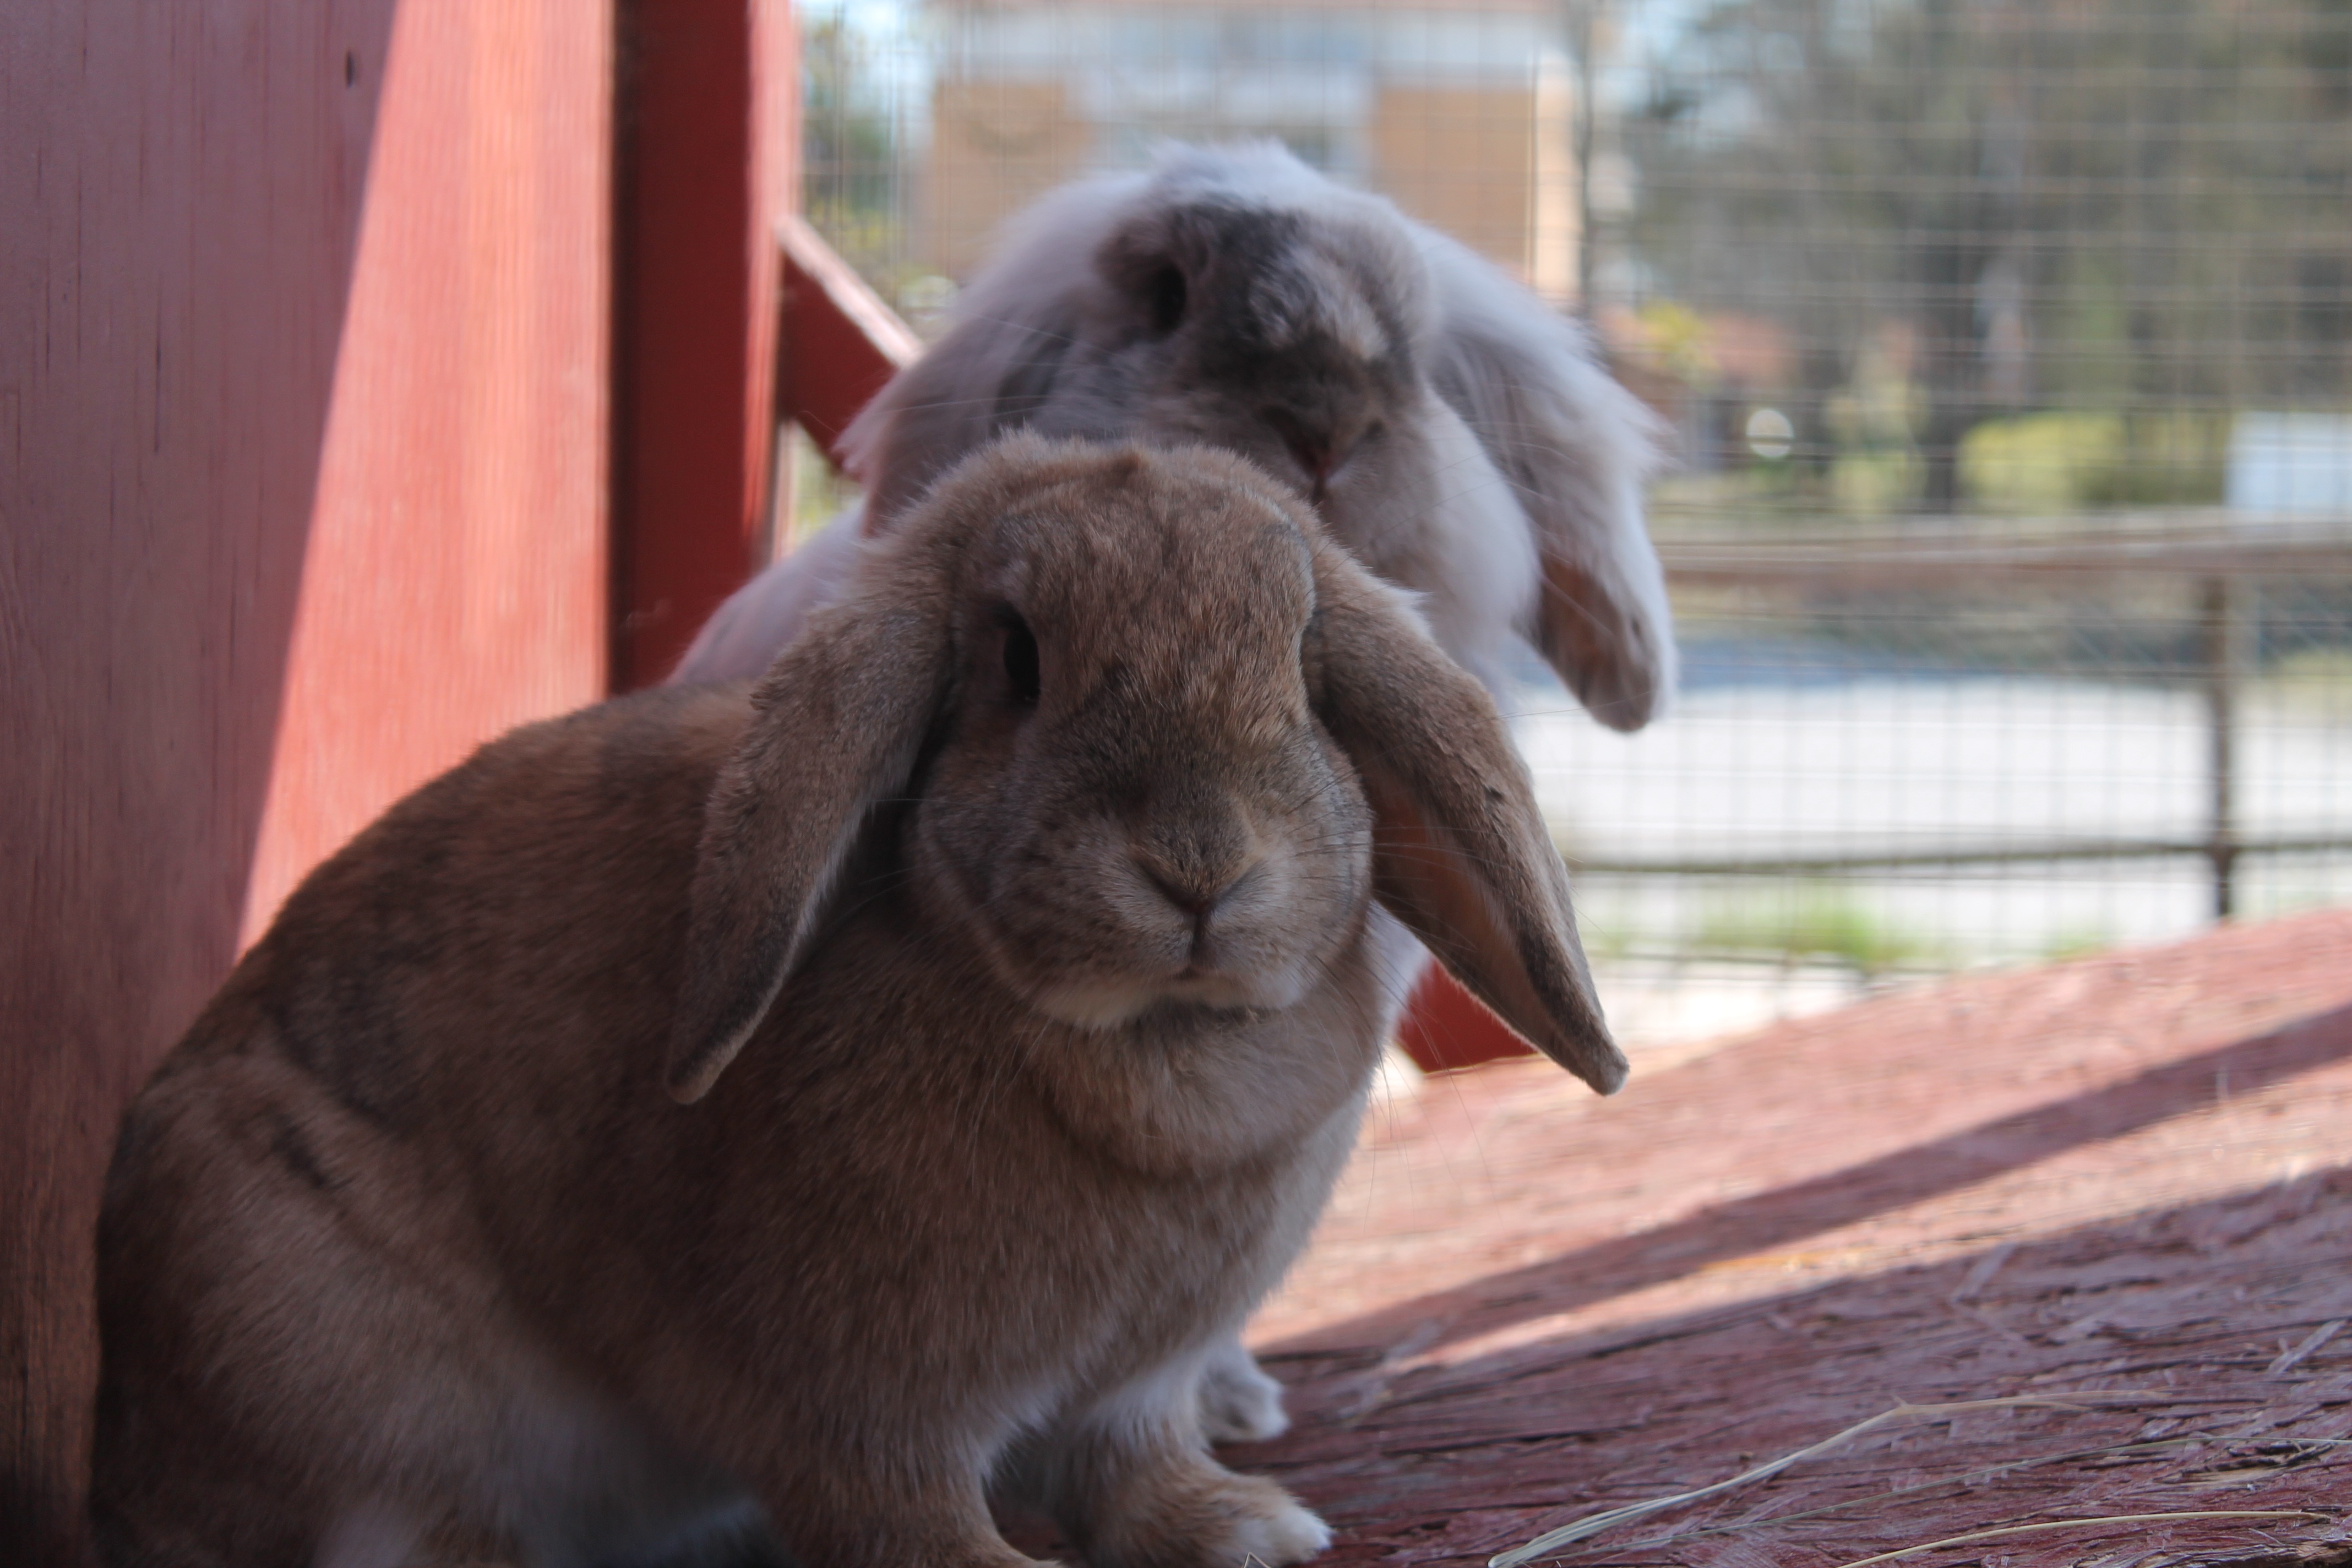
white, animal, cute, zoo, pet, fur, spring, mammal, fauna, rabbit, fun, happy, furry, little, vertebrate, funny, adorable, bunny, bunnies, rabbits, domestic rabbit, rabits and hares